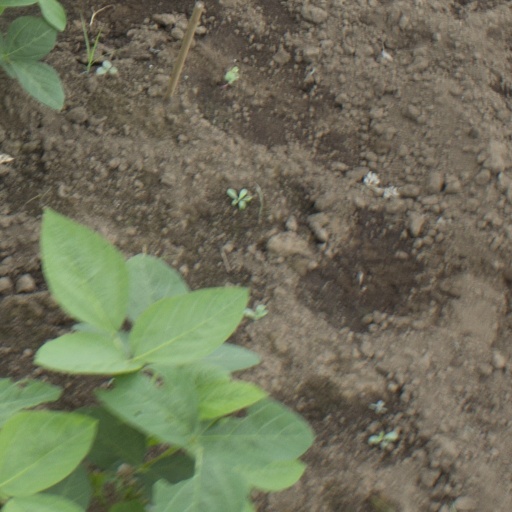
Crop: soybean